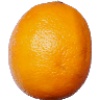
Label: lemon_meyer